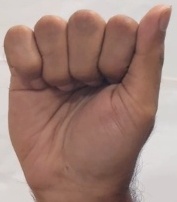
ASL sign: A